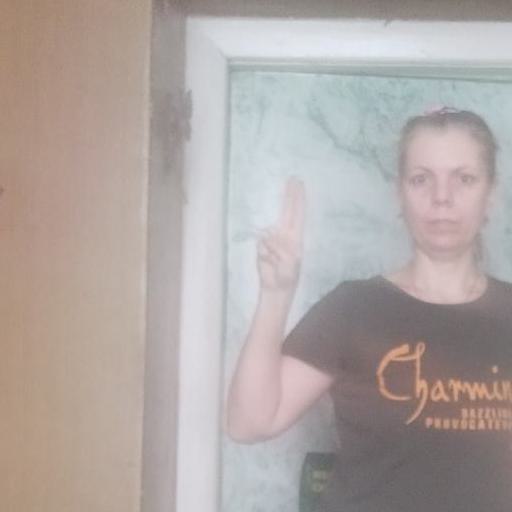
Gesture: two_up